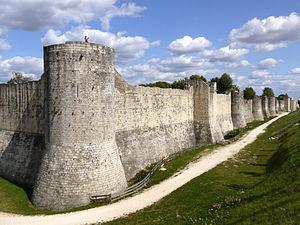
Fortification de la ville de Provins, Ile de France, France. Un fauconier se tient au sommet de la tour et effectue une démonstration avec des vautours.